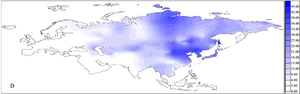
L’haplogroupe D de l'ADN mitochondrial est un macro-haplogroupe mitochondrial (ADNmt). Il s'agit d'un haplogroupe descendant de l'haplogroupe M, qui aurait surgi quelque part en Asie, entre environ 60 000 et 35 000 ans.